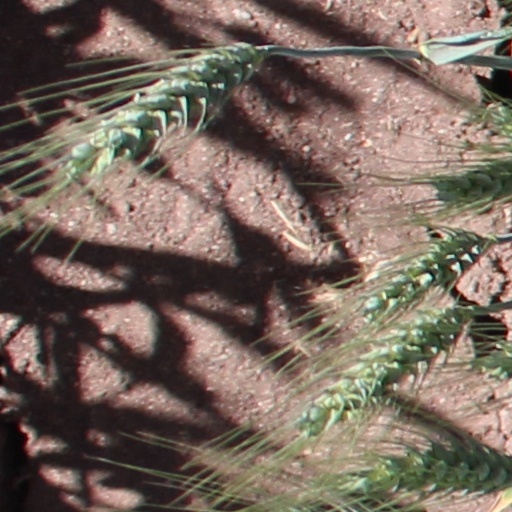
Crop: wheat